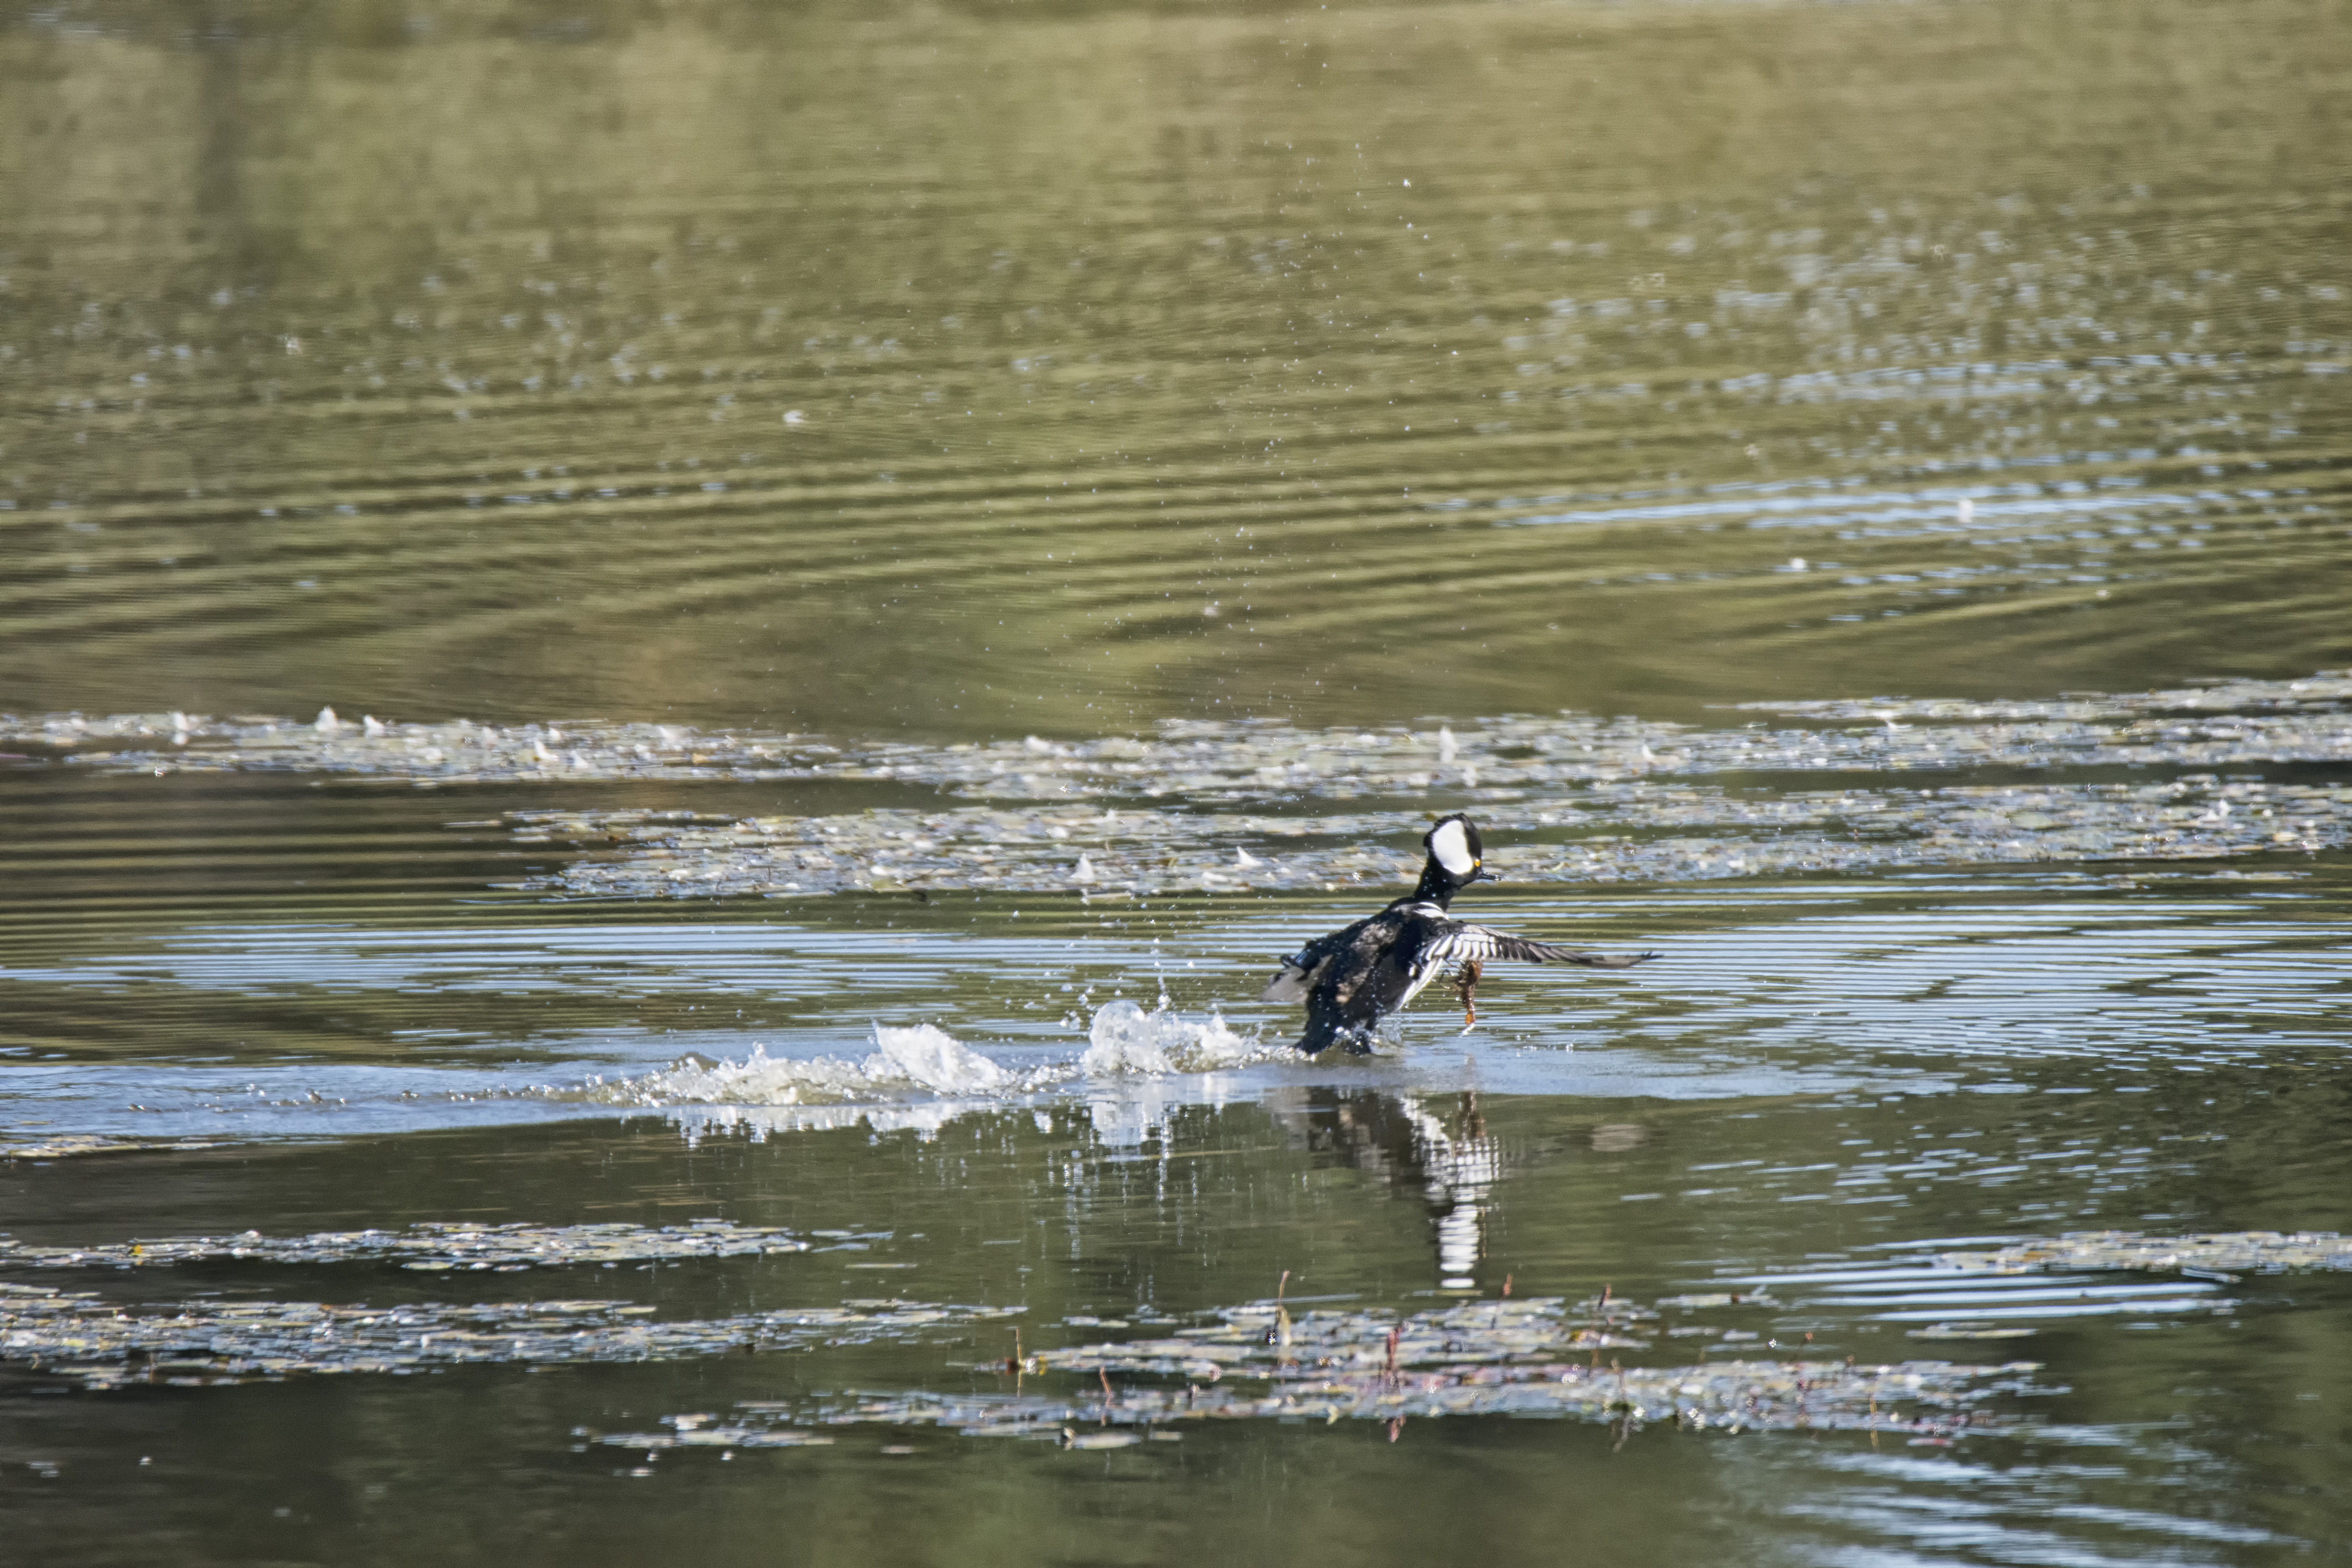
sea, water, nature, bird, lake, river, pond, wildlife, reflection, duck, canada, wetland, quebec, waterfowl, water bird, merganser, sherbrooke, oiseau, harle, couronn, hooded, ducks geese and swans